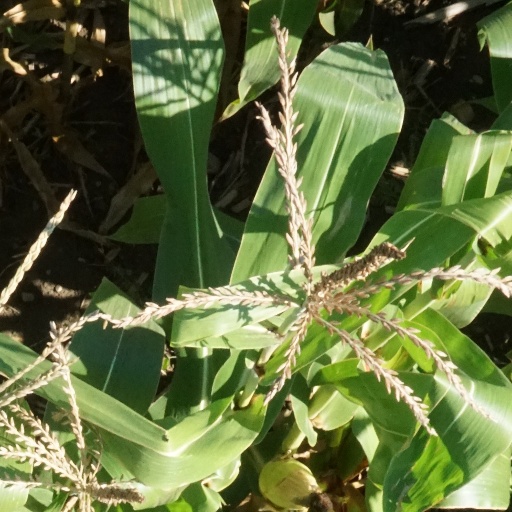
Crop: maize; corn